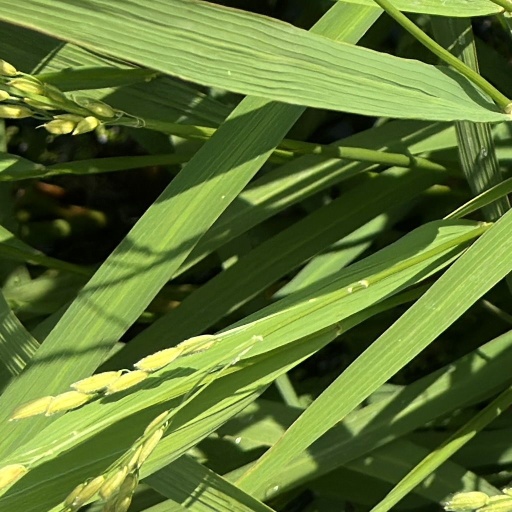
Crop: rice